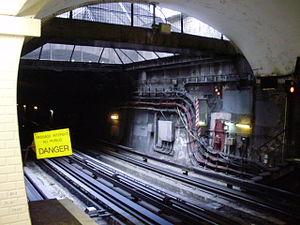
Puits de lumière à l'extrémité est de la station «
Saint-Paul est une station de la ligne 1 du métro de Paris, située dans le 4ᵉ arrondissement de Paris.